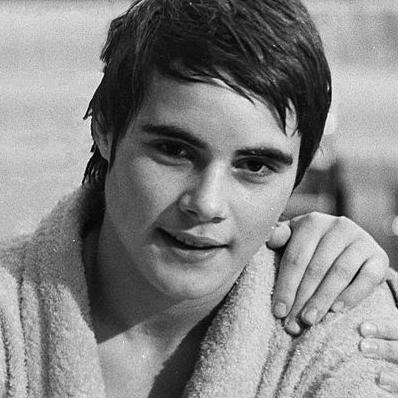
Age: 15